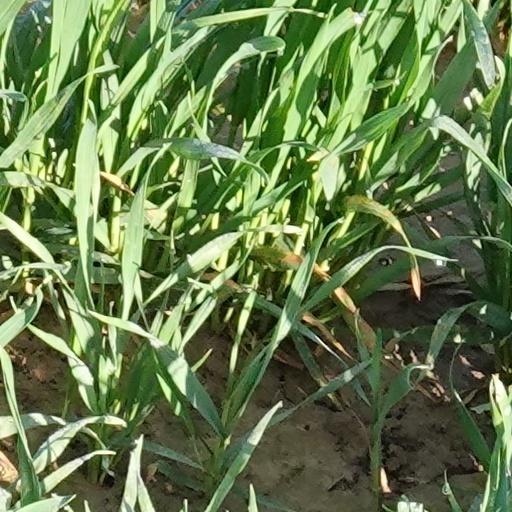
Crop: wheat